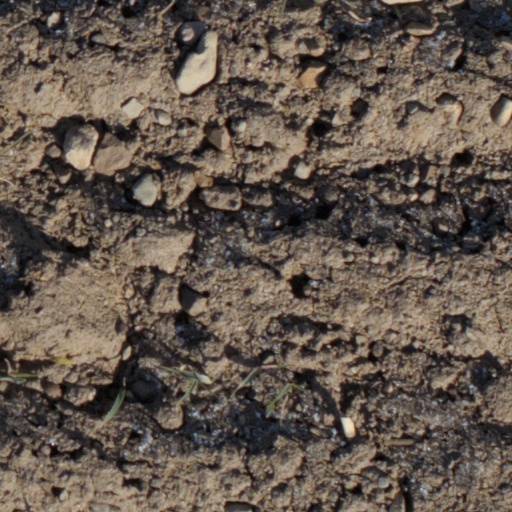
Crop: wheat